Military history of the Netherlands during World War II

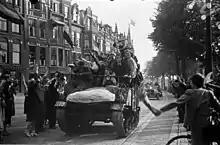
People celebrating the liberation of The Hague on 8 May 1945

The first Allied troops entered the Netherlands on September 9, 1944, on a reconnaissance patrol; on September 12, 1944, a small part of Limburg was liberated by the US 30th Infantry Division. During Operation Market Garden, the Americans and British established a corridor to Nijmegen, but they failed to secure a Rhine crossing at Arnhem.